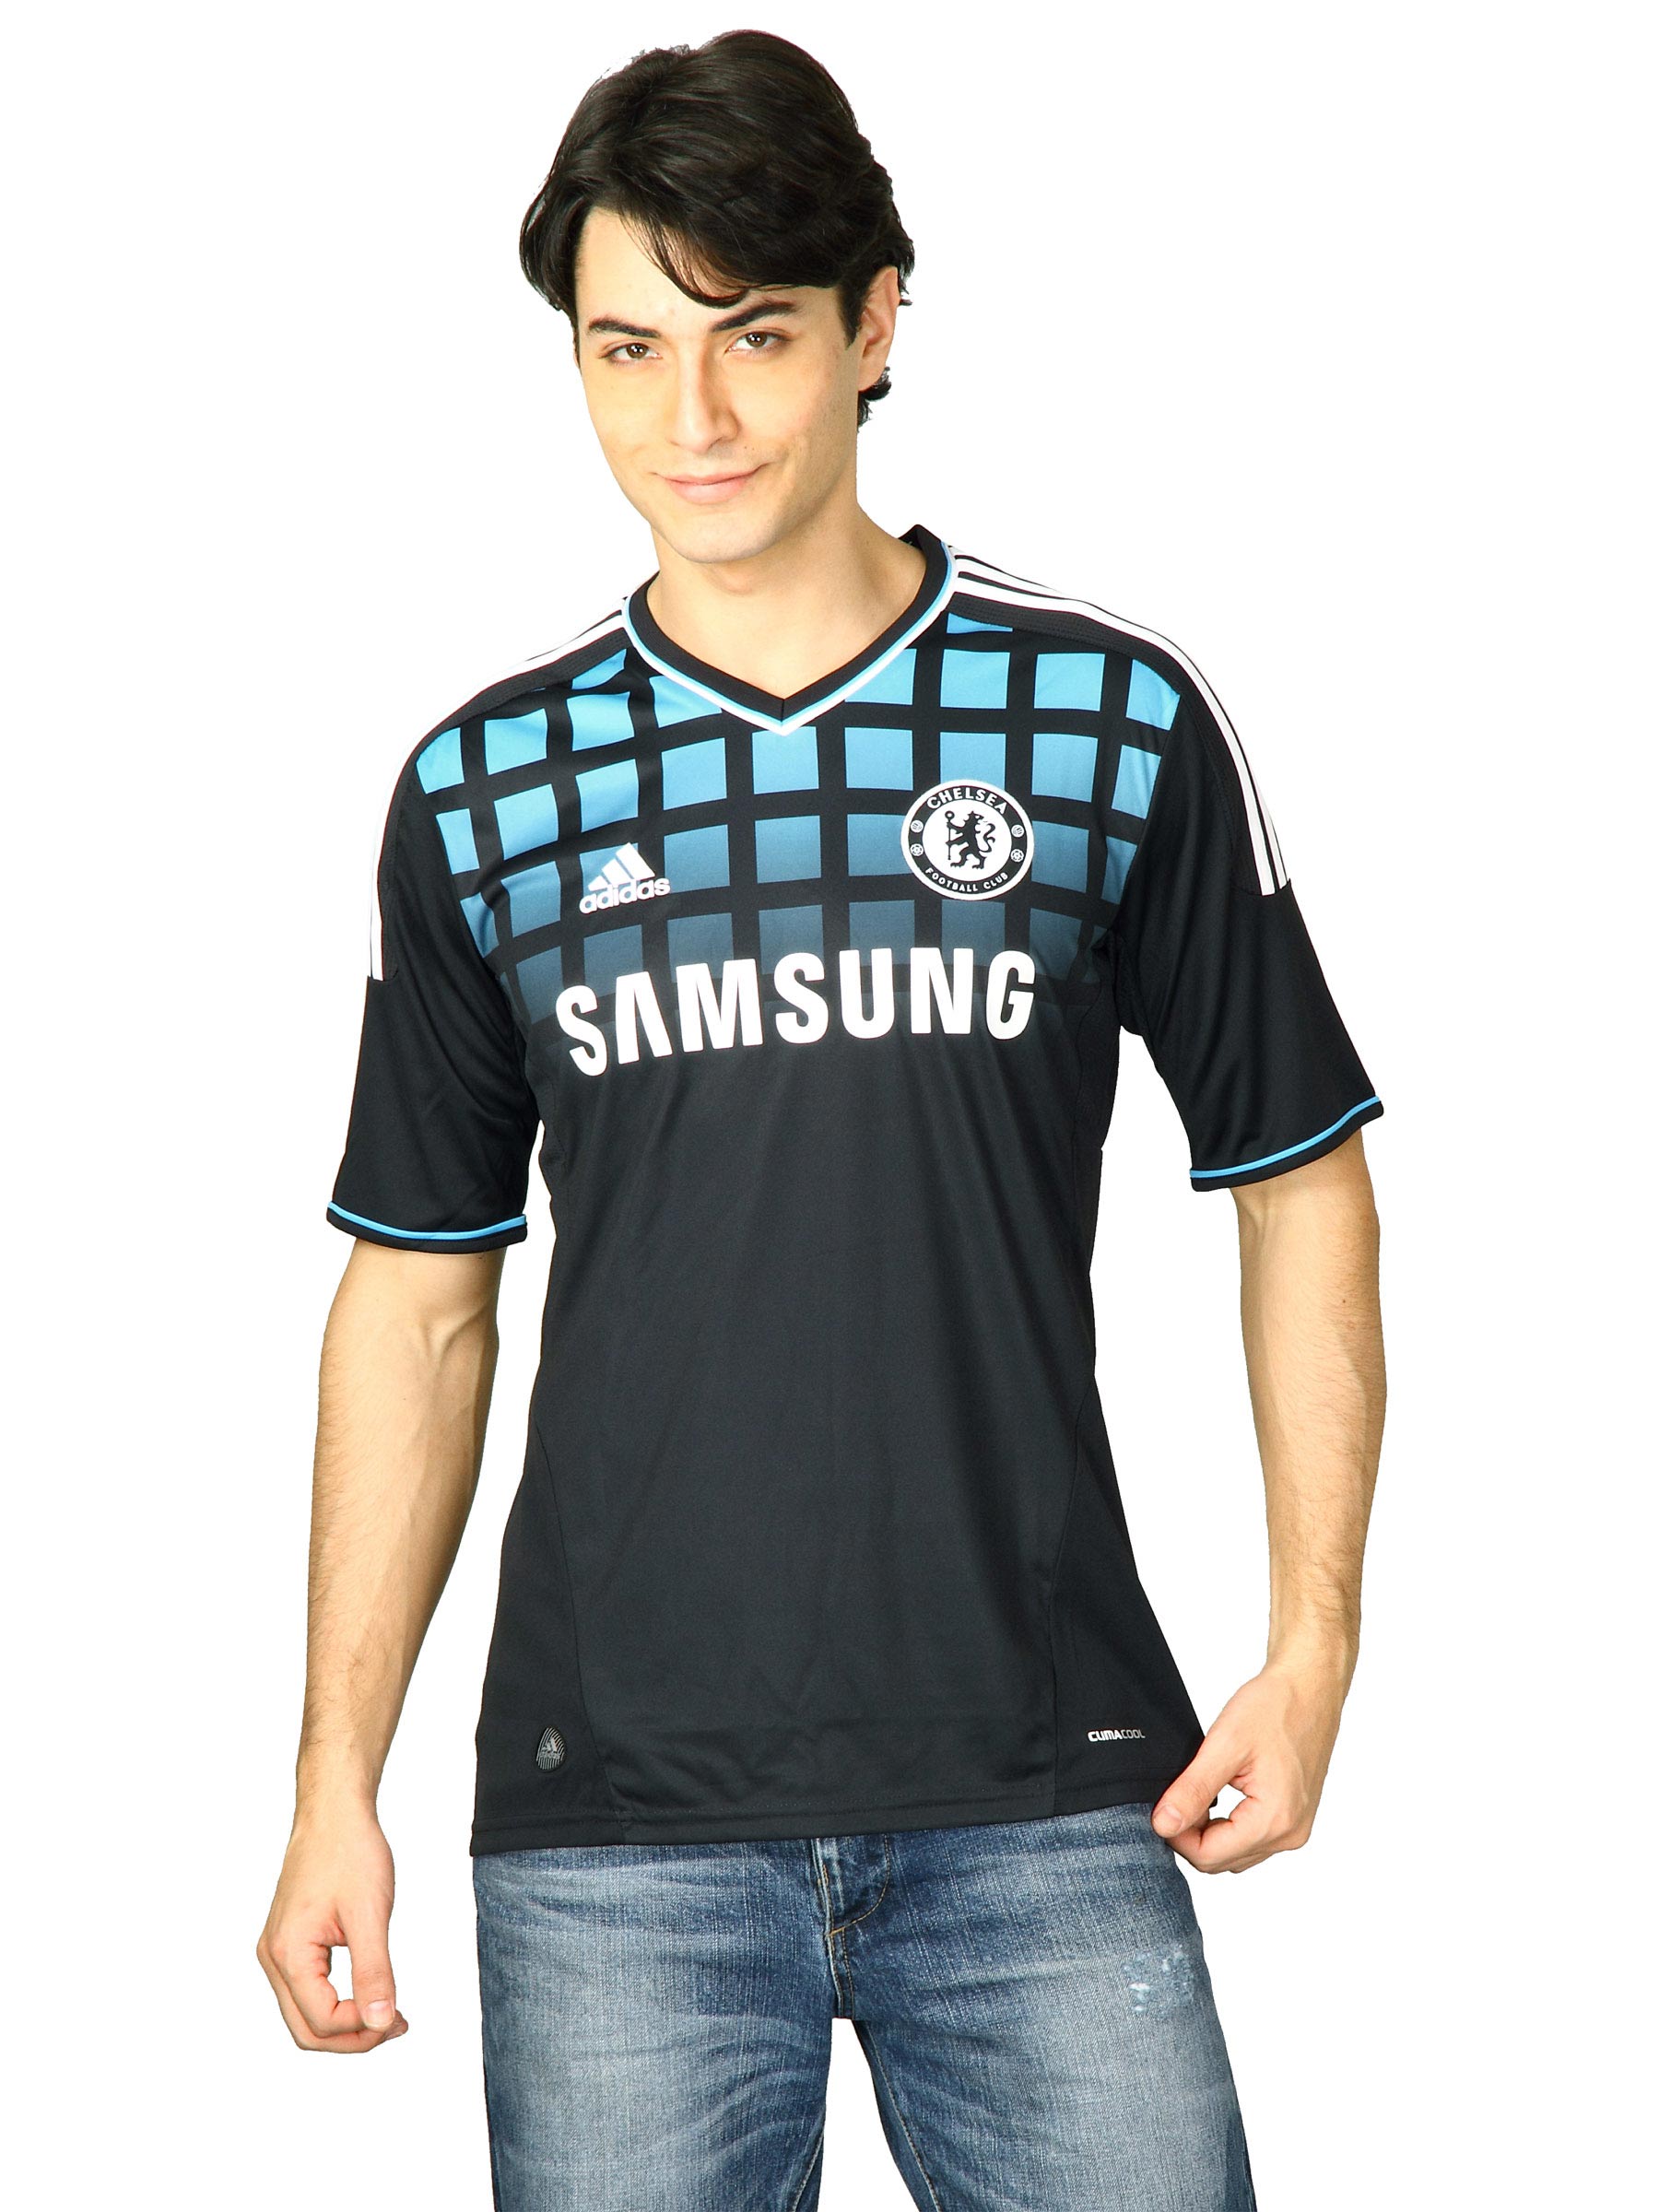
ADIDAS Men CFC A JSY Black T-shirts
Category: Apparel / Topwear / Tshirts
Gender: Men
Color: Black
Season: Fall 2011
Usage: Sports